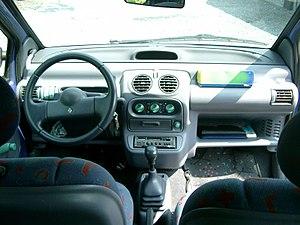
La Twingo est un modèle d'automobile du constructeur Renault présenté au Mondial de l'automobile de Paris de septembre 1992 et lancé en 1993. L'équipe de conception était dirigée par Yves Dubreil et les dessins ont été réalisés par Jean-Pierre Ploué pour le design extérieur et par Gérard Gauvry pour le design intérieur. Son nom est la contraction des mots « twist », « swing » et « tango ».